Pythia

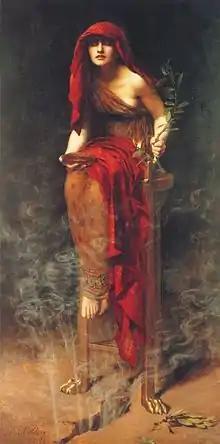
"Priestess of Delphi" (1891) by John Collier, showing the Pythia sitting on a tripod with vapor rising from a crack in the earth beneath her

The ruins of the Temple of Delphi visible today date from the 4th century BC, and are of a peripteral Doric building. It was erected on the remains of an earlier temple, dated to the 6th century BC, which itself was erected on the site of a 7th-century-BC construction attributed to the architects Trophonios and Agamedes.